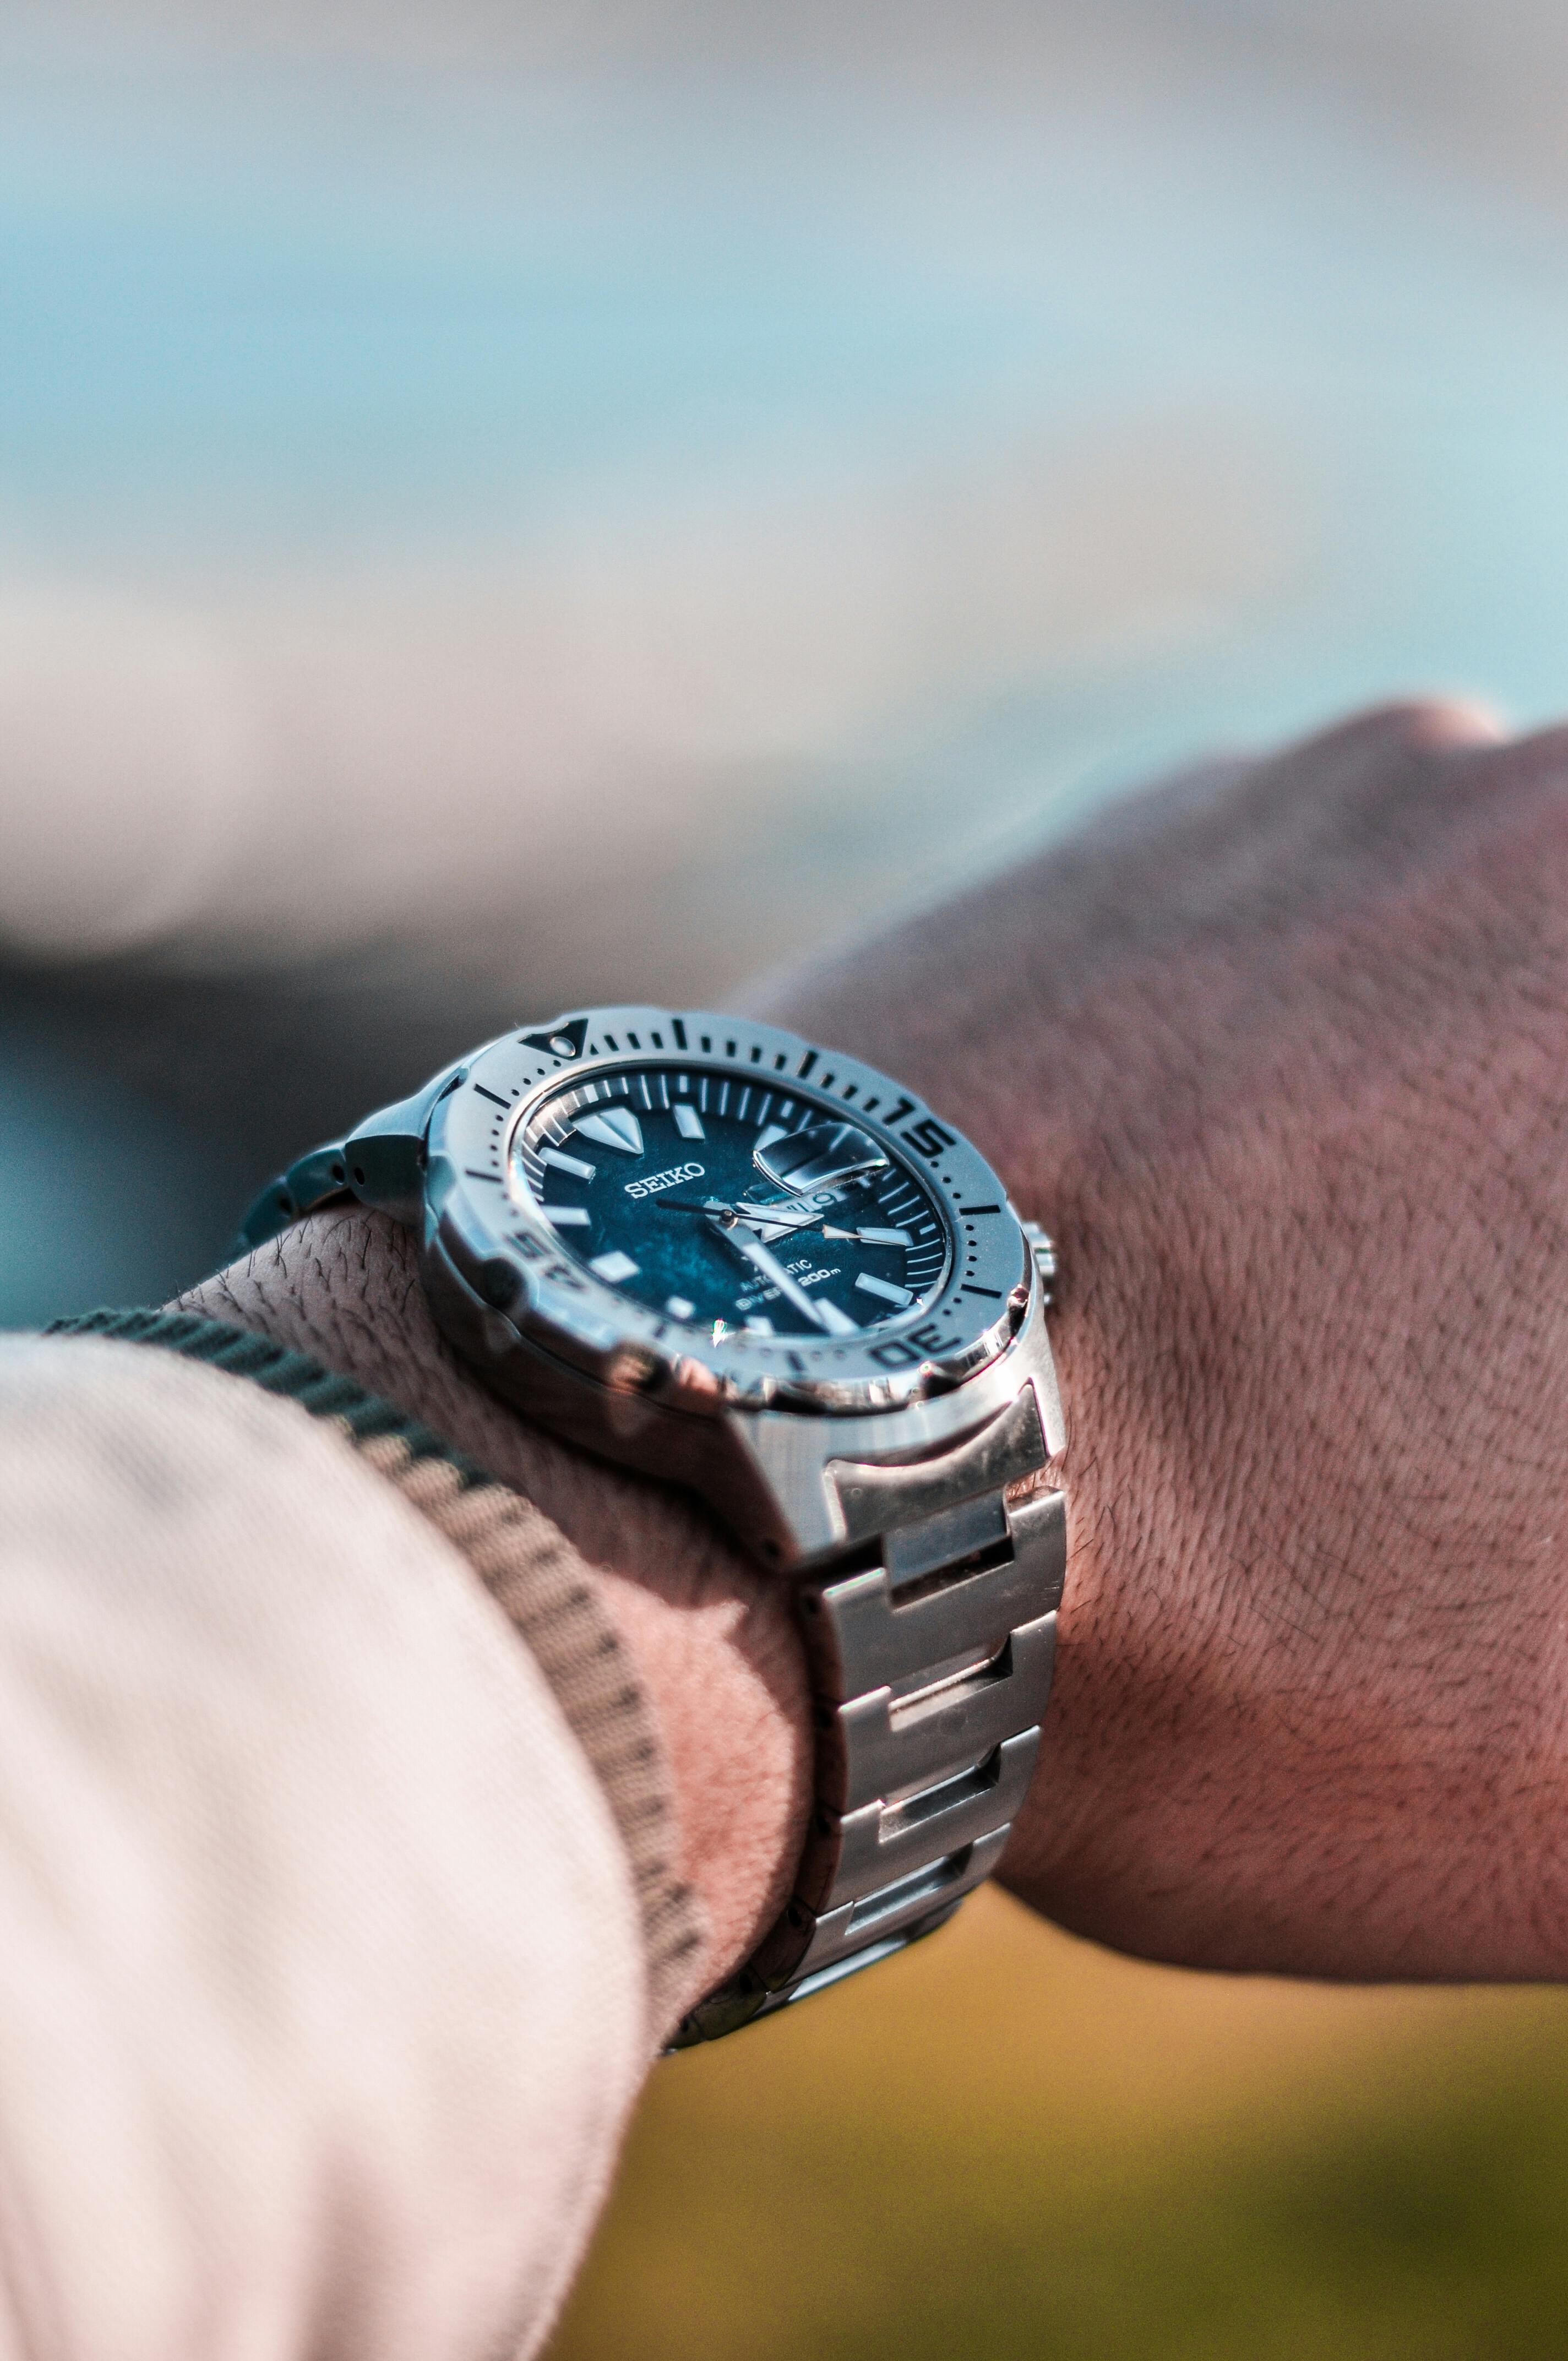
watch, Analog watch, clock, Everyday carry, silver, titanium, strap, Carbon fibers, steel, nickel, platinum